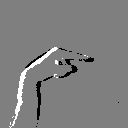
ASL letter: g